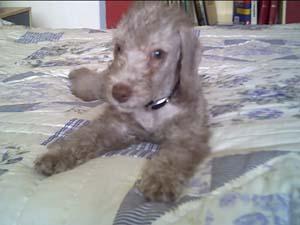
Bedlington_terrier